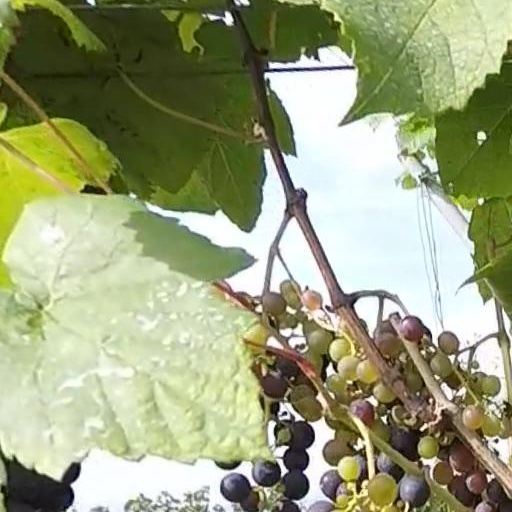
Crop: grape